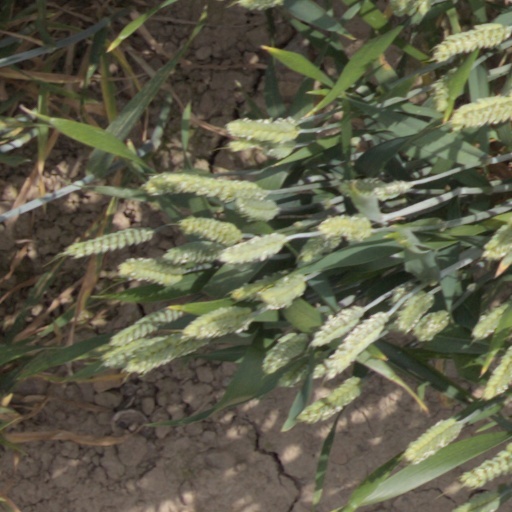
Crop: wheat